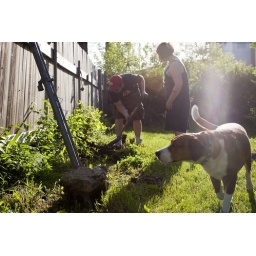
planting mint in aaron's yard. beluga is entranced by his ball being pinned to the fence by that post.